Marquez Callaway

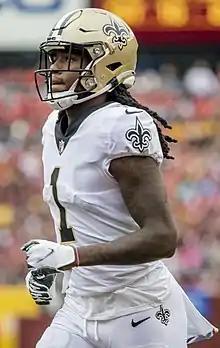
Callaway with the New Orleans Saints in 2021

Marquez Antonio Callaway (born March 27, 1998) is an American professional football wide receiver for the San Francisco 49ers of the National Football League (NFL). He played college football for the Tennessee Volunteers and began his NFL career with the New Orleans Saints.